The Gifted (American TV series)

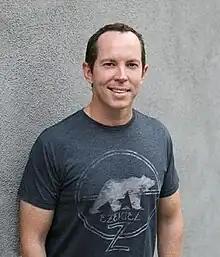
Matt Nix, a fan of the X-Men since he was young, serves as showrunner and writer on the series.

In July 2016, after a series based on the Hellfire Club, an "X-Men" comic property, did not move forward at Fox, the network made a put pilot commitment for a different "X-Men" based series. The new pilot, written by "X-Men" fan Matt Nix, was for an action-adventure series based on ordinary parents discovering their children's mutant abilities. Fox Entertainment President David Madden said that "developing a Marvel property has been a top priority for the network—and we are so pleased with how Matt Nix has led us into this thrilling universe." The series is produced by 20th Century Fox Television and Marvel Television, with 20th handling the physical production of the series, and Nix executive producing alongside "X-Men" film series producers Bryan Singer, Lauren Shuler Donner, and Simon Kinberg, and Marvel Television executives Jeph Loeb and Jim Chory.